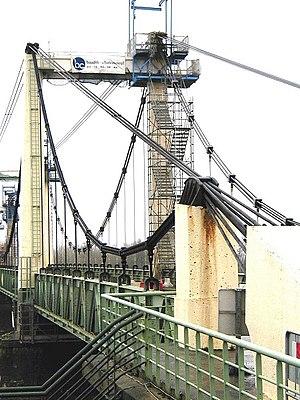
Suspension dans la travée de rive côté Montjean-sur-Loire
Le pont de Montjean-sur-Loire relie les communes de Champtocé-sur-Loire sur la rive nord et Montjean-sur-Loire sur la rive sud en franchissant la Loire. Il supporte la route départementale D15 en Maine-et-Loire et la région Pays de la Loire en France.